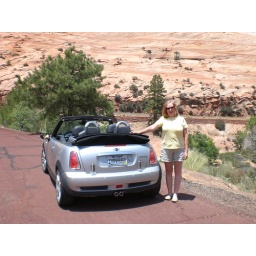
The best way to view these rock formations is in a car without a roof!